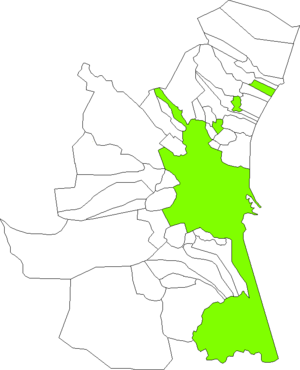
Valence est une comarque du centre de la Communauté valencienne, en Espagne. Elle est constituée de la seule commune de Valence.